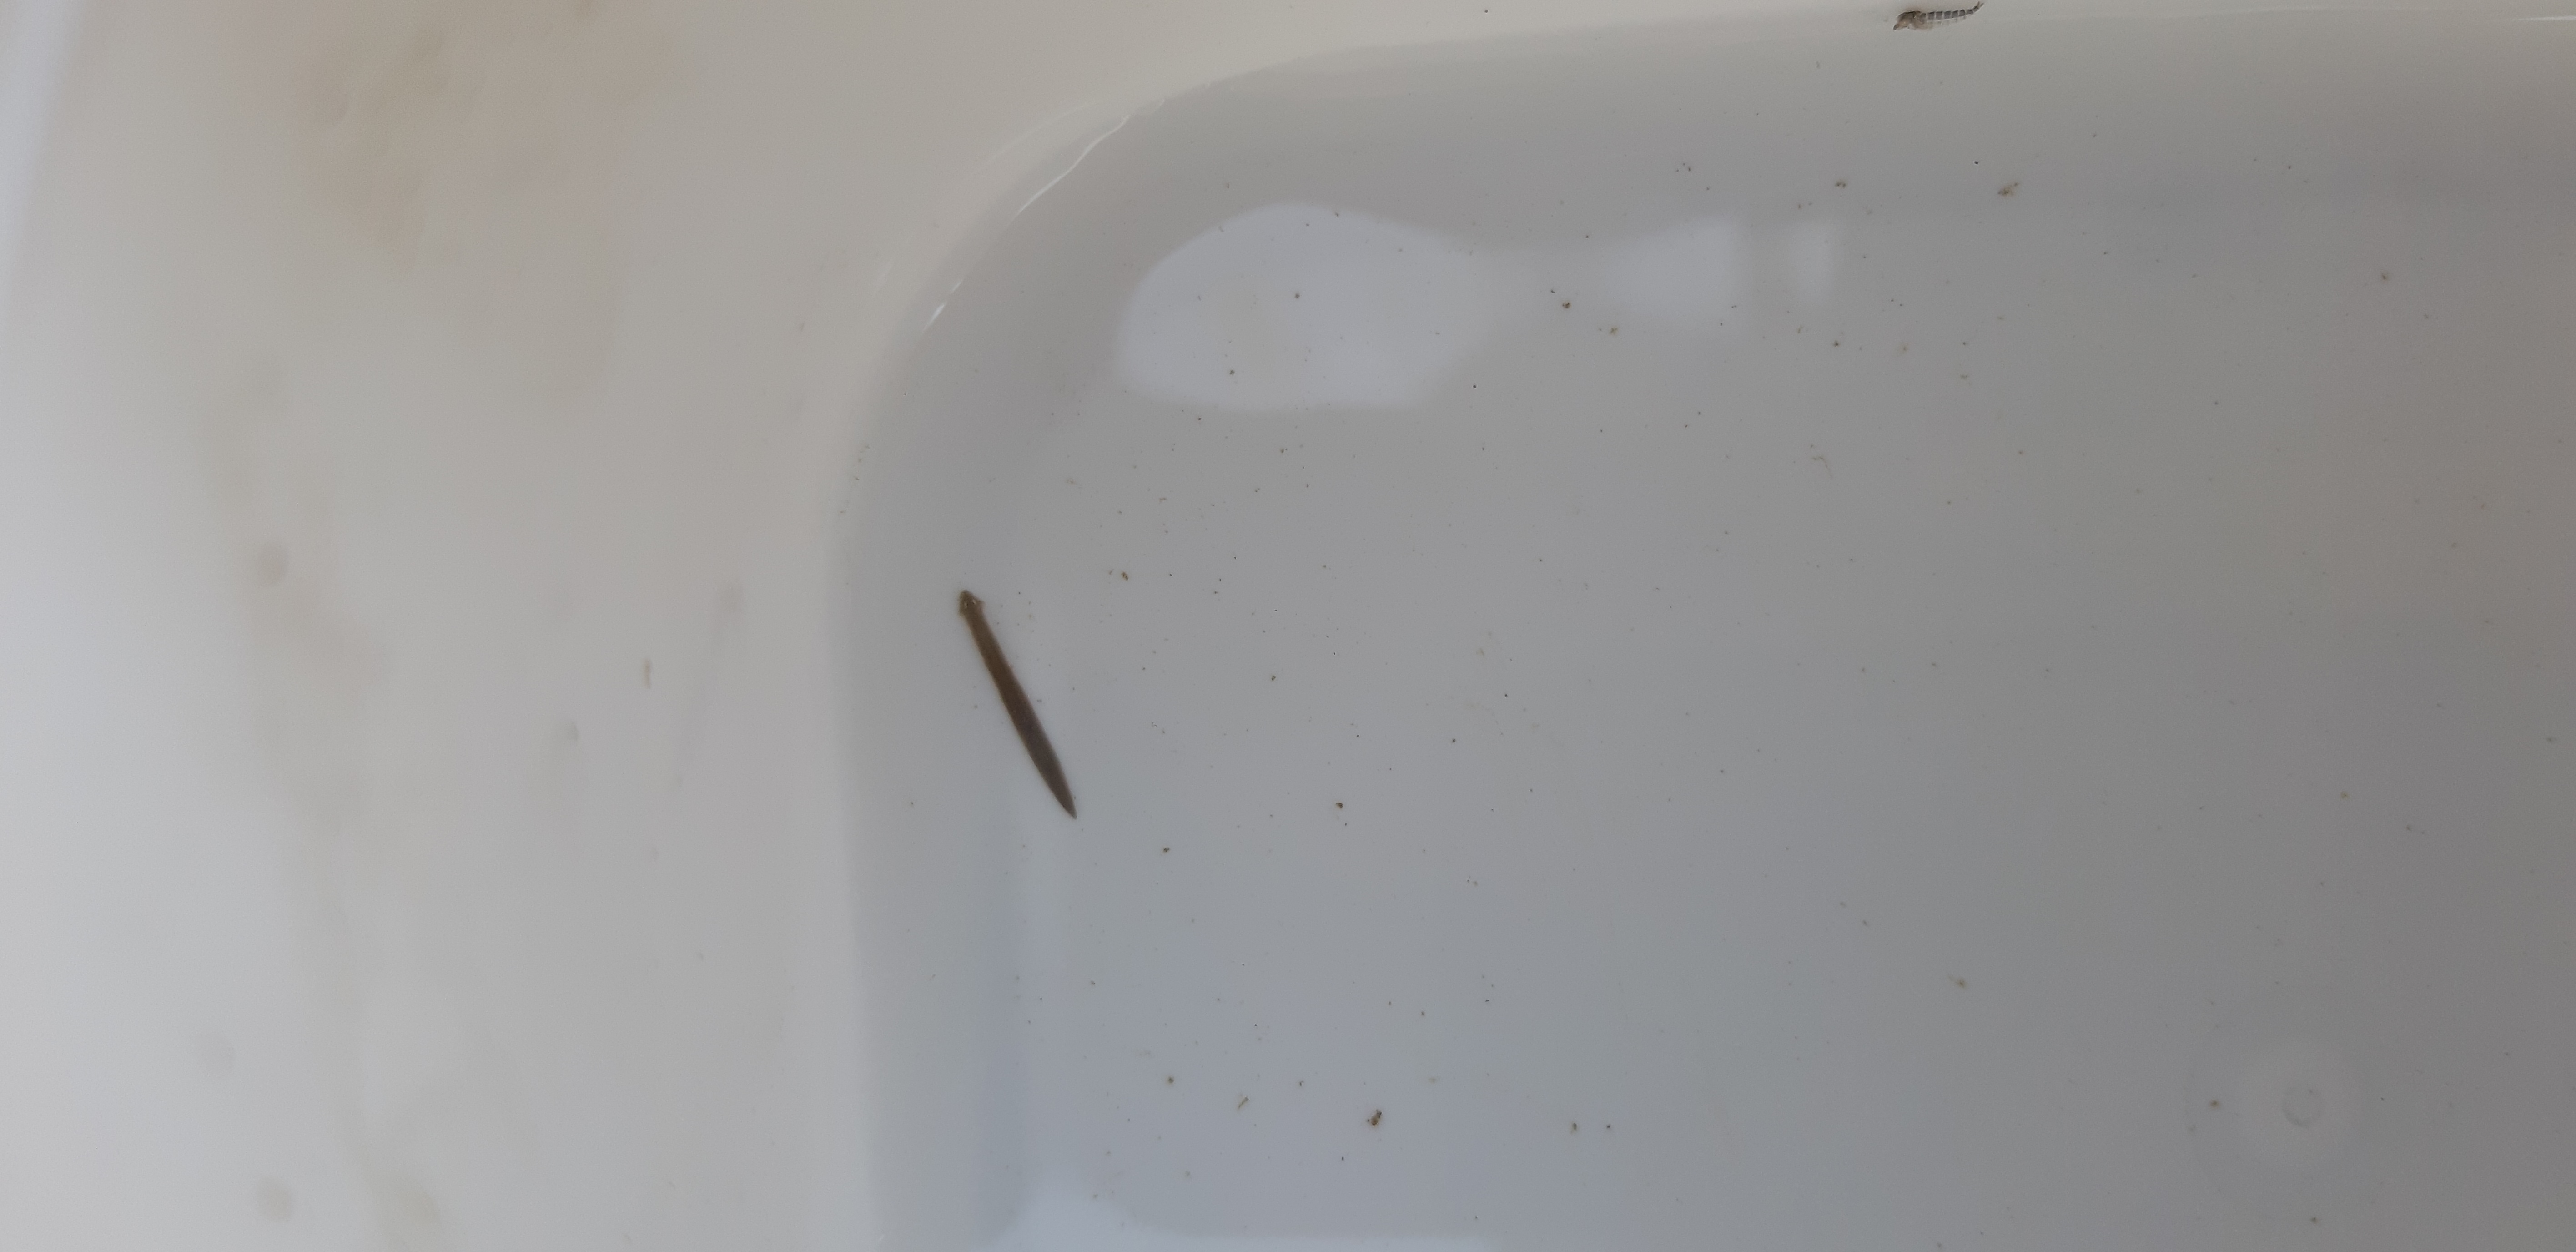
Macroinvertebrate group: flat_worms